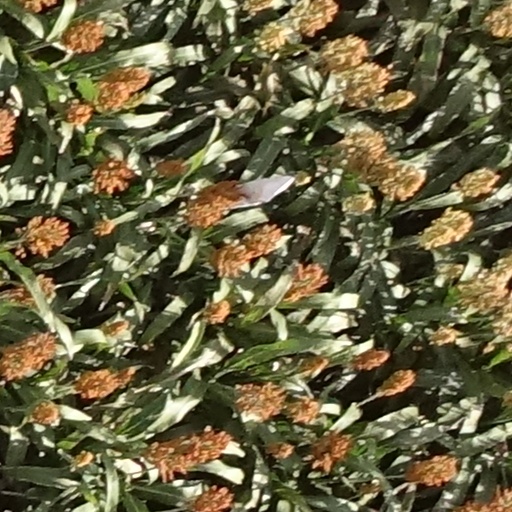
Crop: sorghum